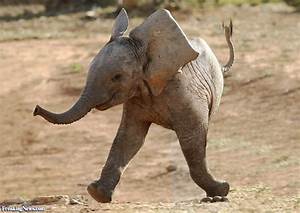
Label: elefante